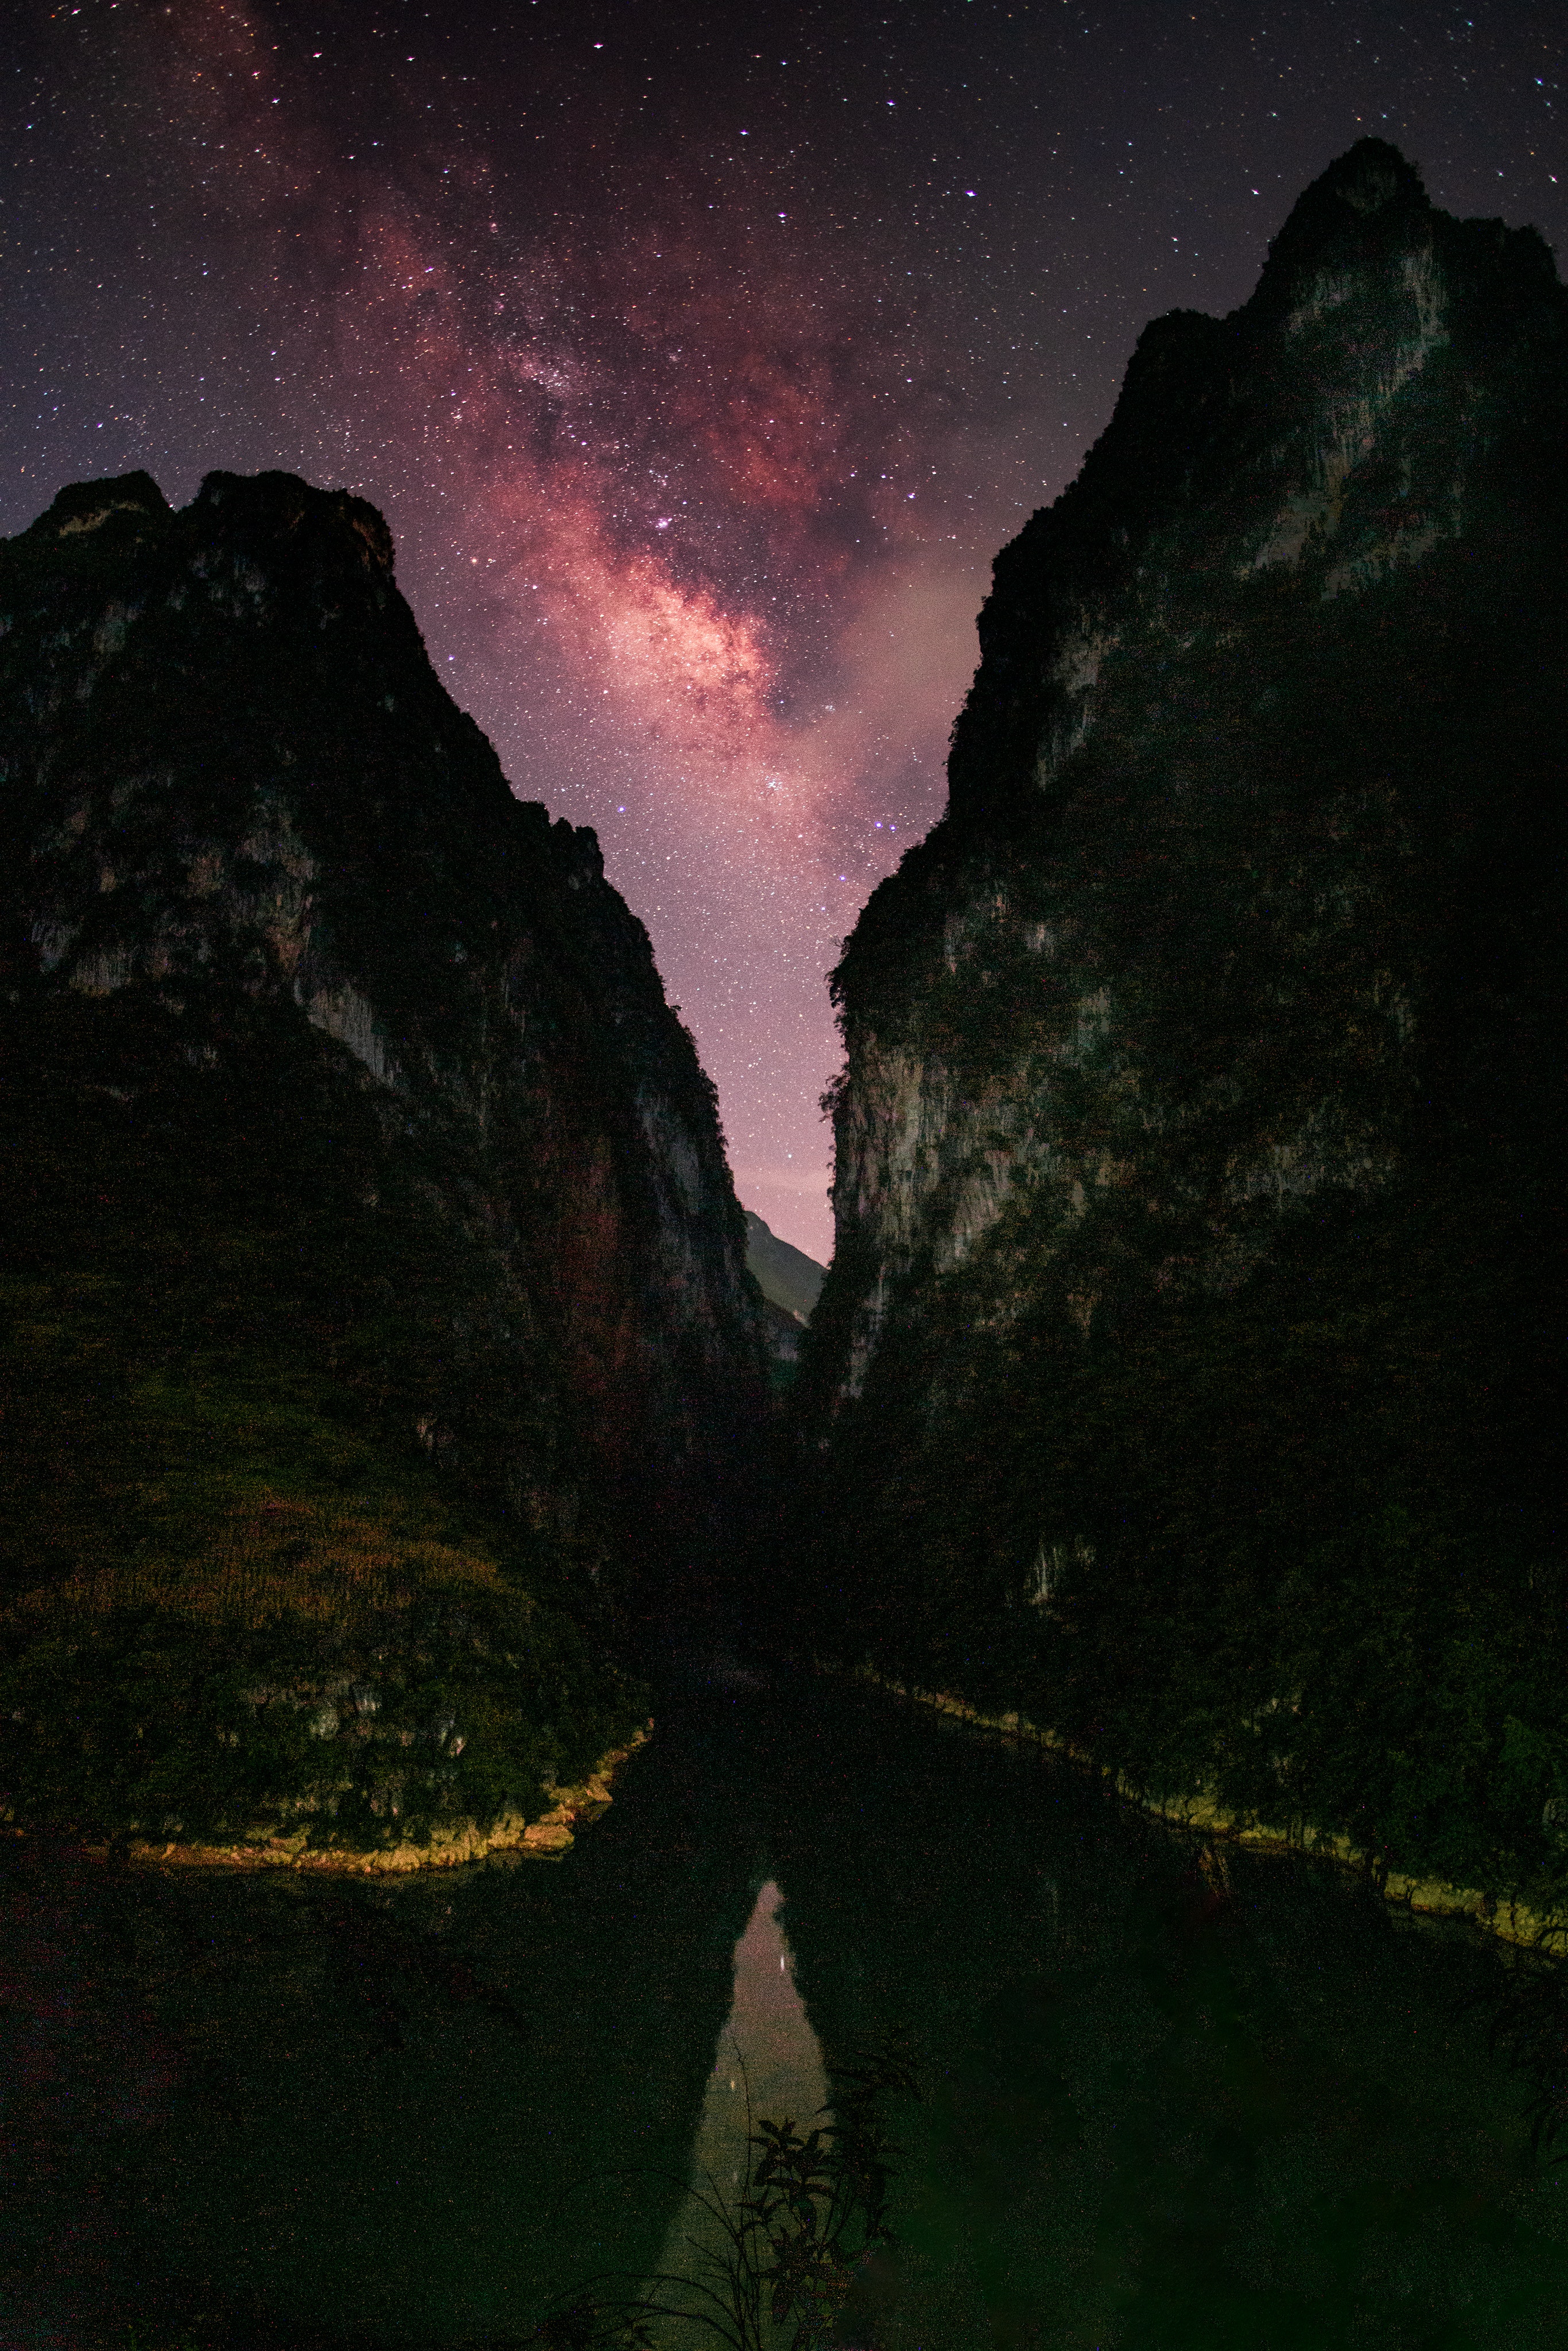
natural, cloud, sky, atmosphere, mountain, nature, world, natural landscape, atmospheric phenomenon, astronomical object, water, landscape, geological phenomenon, star, space, mountain range, midnight, horizon, science, hill, darkness, meteorological phenomenon, dusk, night, rock, valley, lake district, dawn, evening, galaxy, constellation, reservoir, reflection, symmetry, astronomy, nebula, celestial event, universe, mountain river, lake, volcano, sunrise, sound